Kota Asai

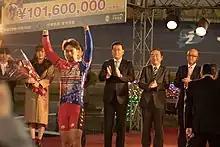
Keirin Grand Prix 2017 (Hiratsuka Velodrome)

is a Japanese male track cyclist, riding for the national team. He competed at the 2010 and 2011 UCI Track Cycling World Championships. He is also a professional keirin cyclist.